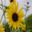
Label: sunflower